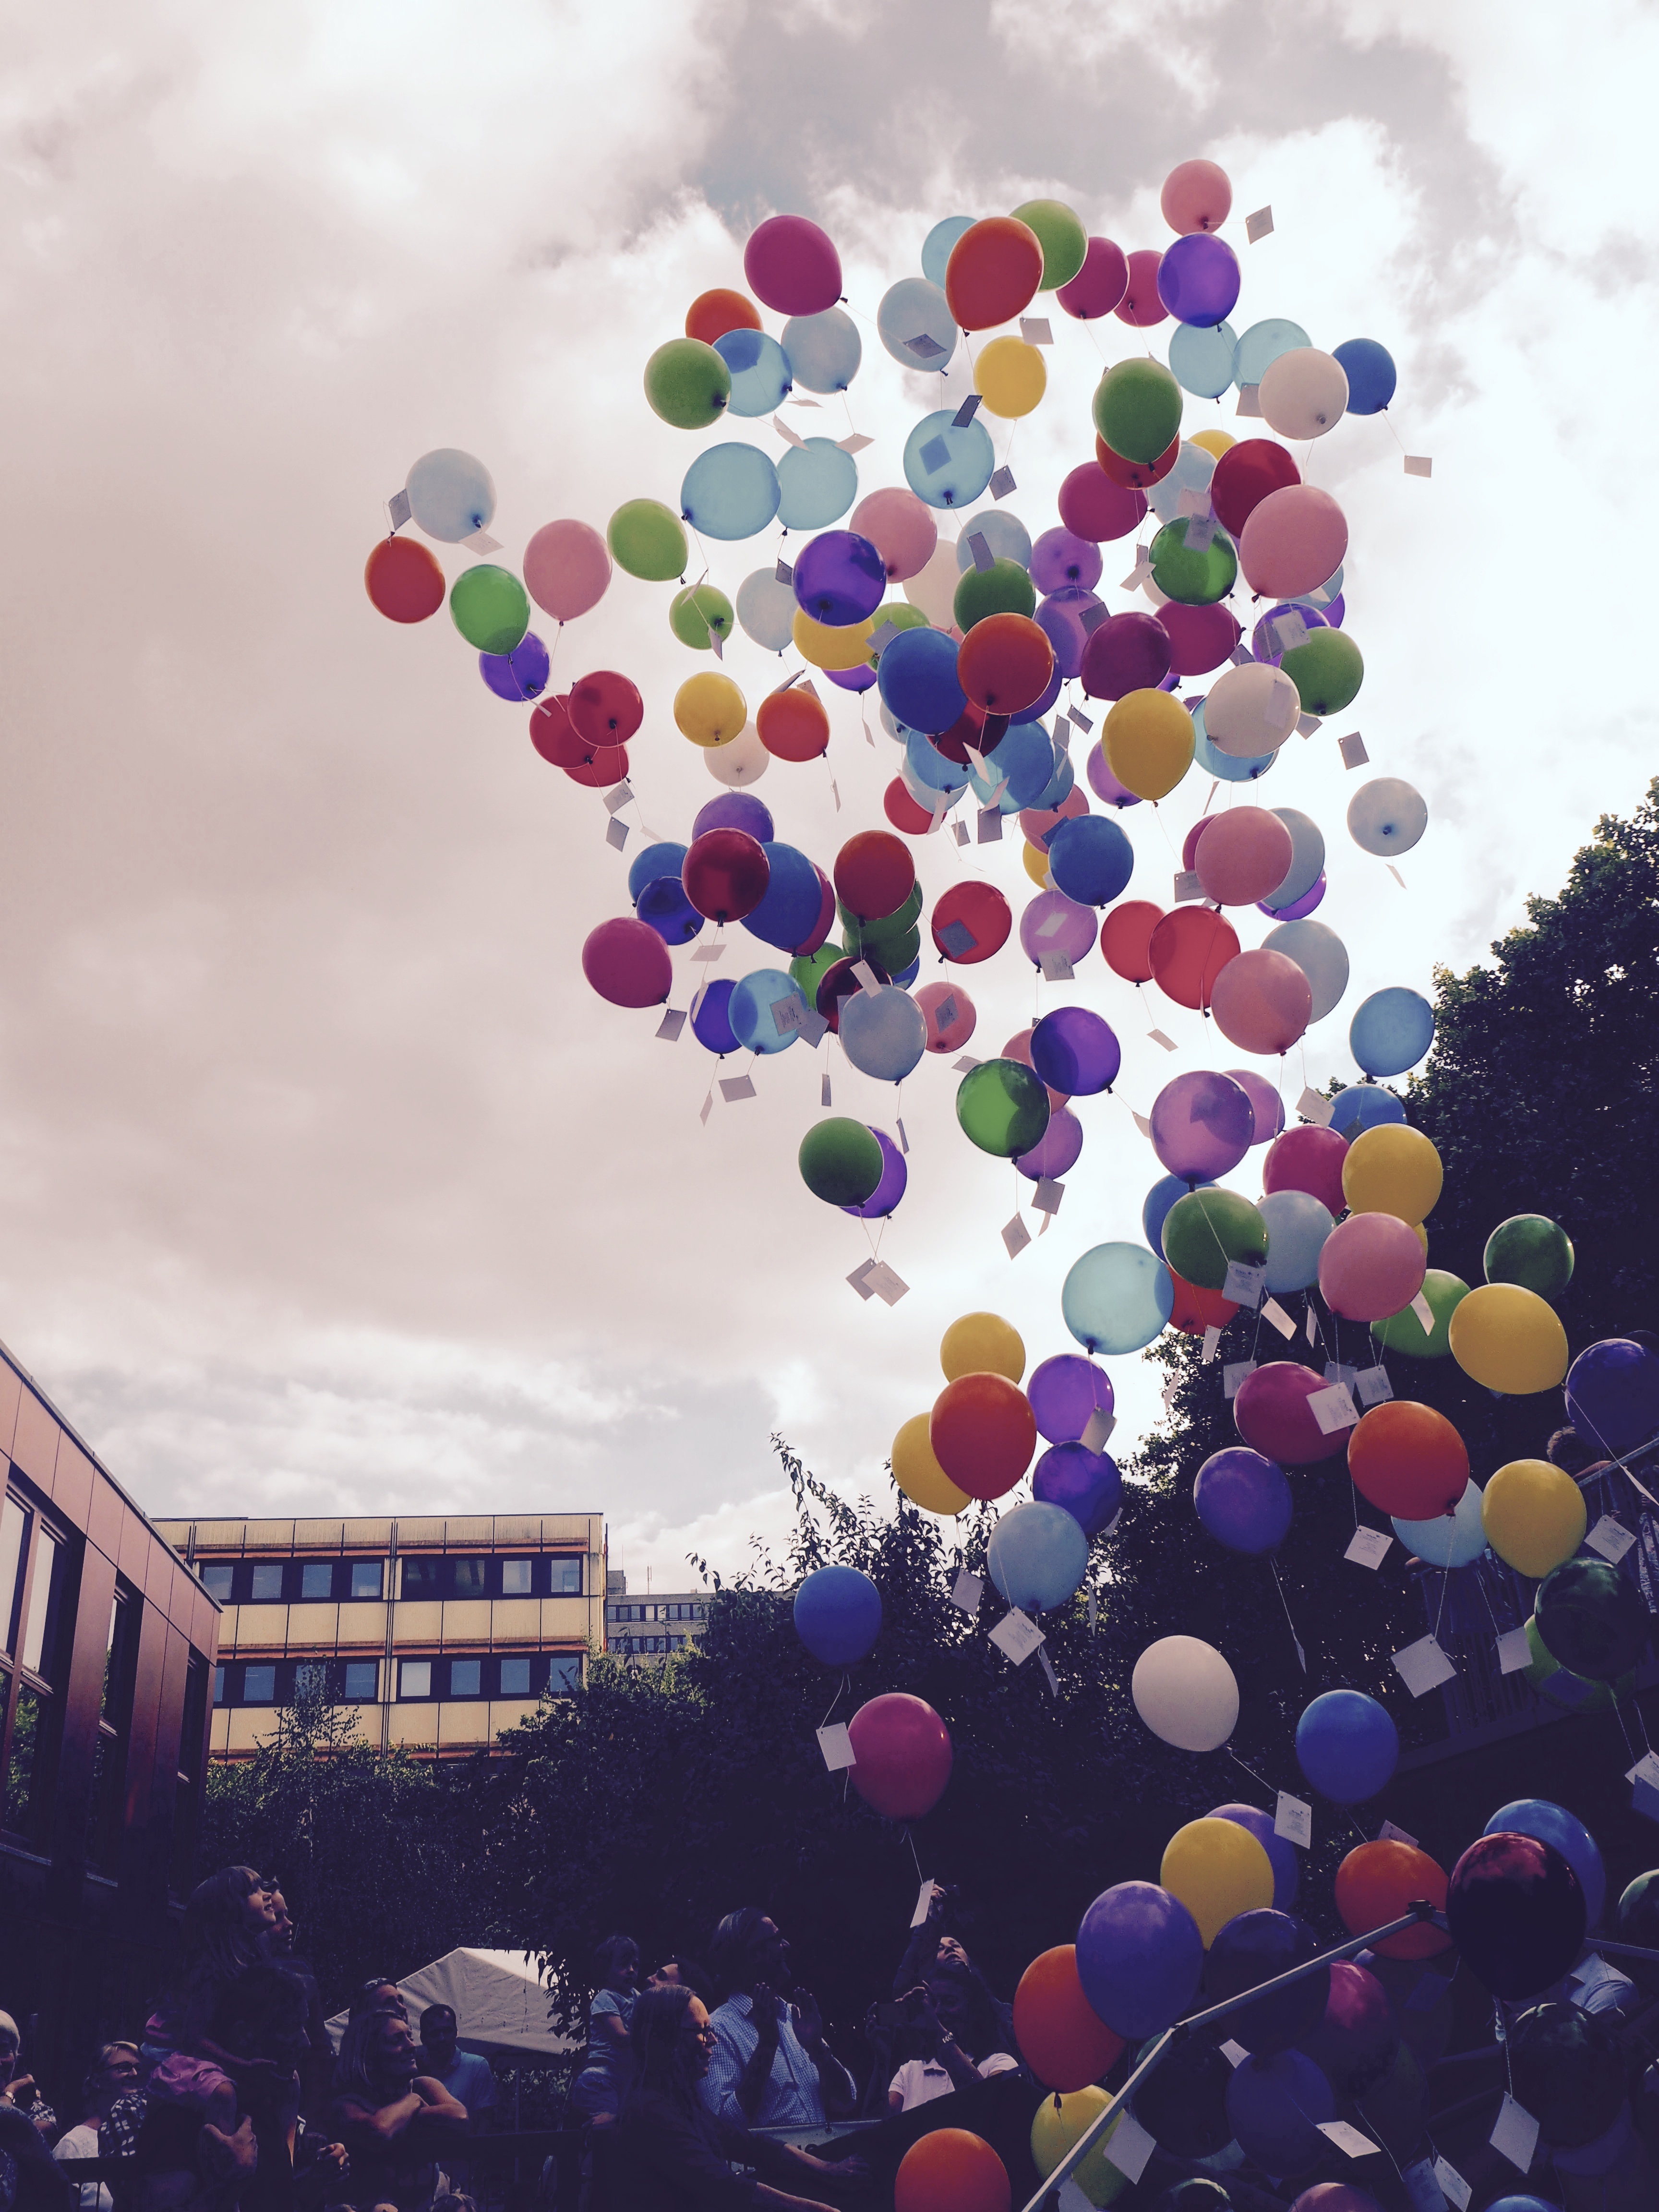
grape, flower, petal, balloon, fly, color, blue, toy, circle, upgrade, flap away, atmosphere of earth